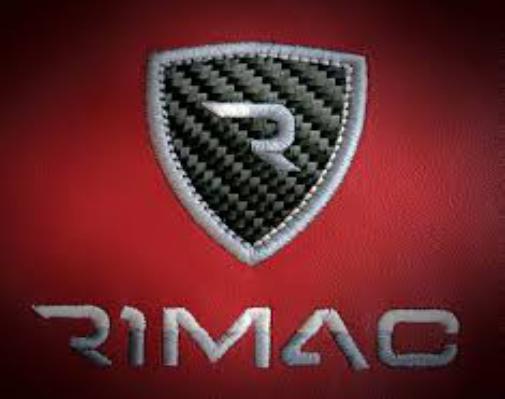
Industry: Transportation